Are Crooks Dishonest?

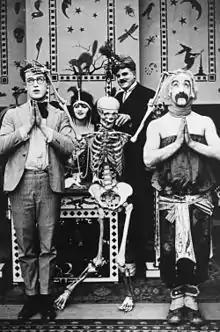

Are Crooks Dishonest? is a 1918 American short comedy film featuring Harold Lloyd. Prints of the film survive in the film archives of The Museum of Modern Art and Filmoteca Española.